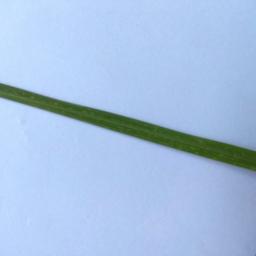
Label: Rice___Healthy